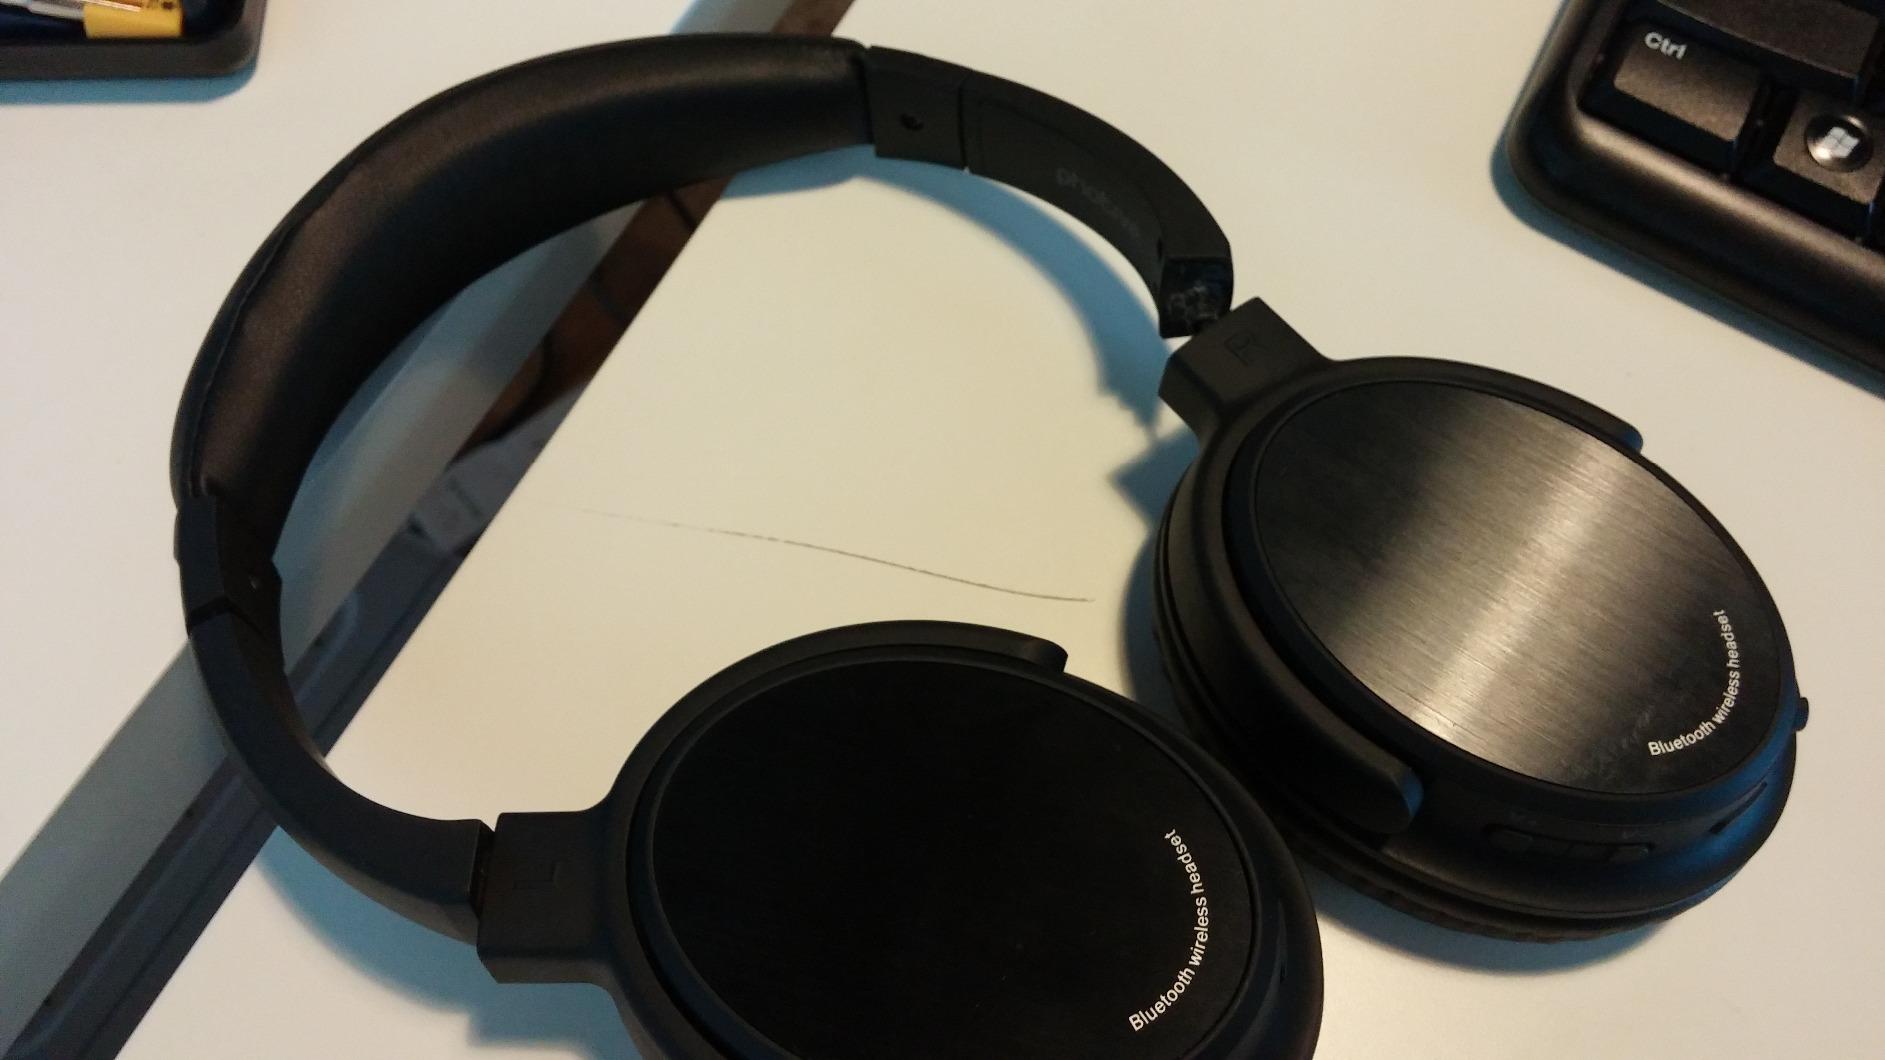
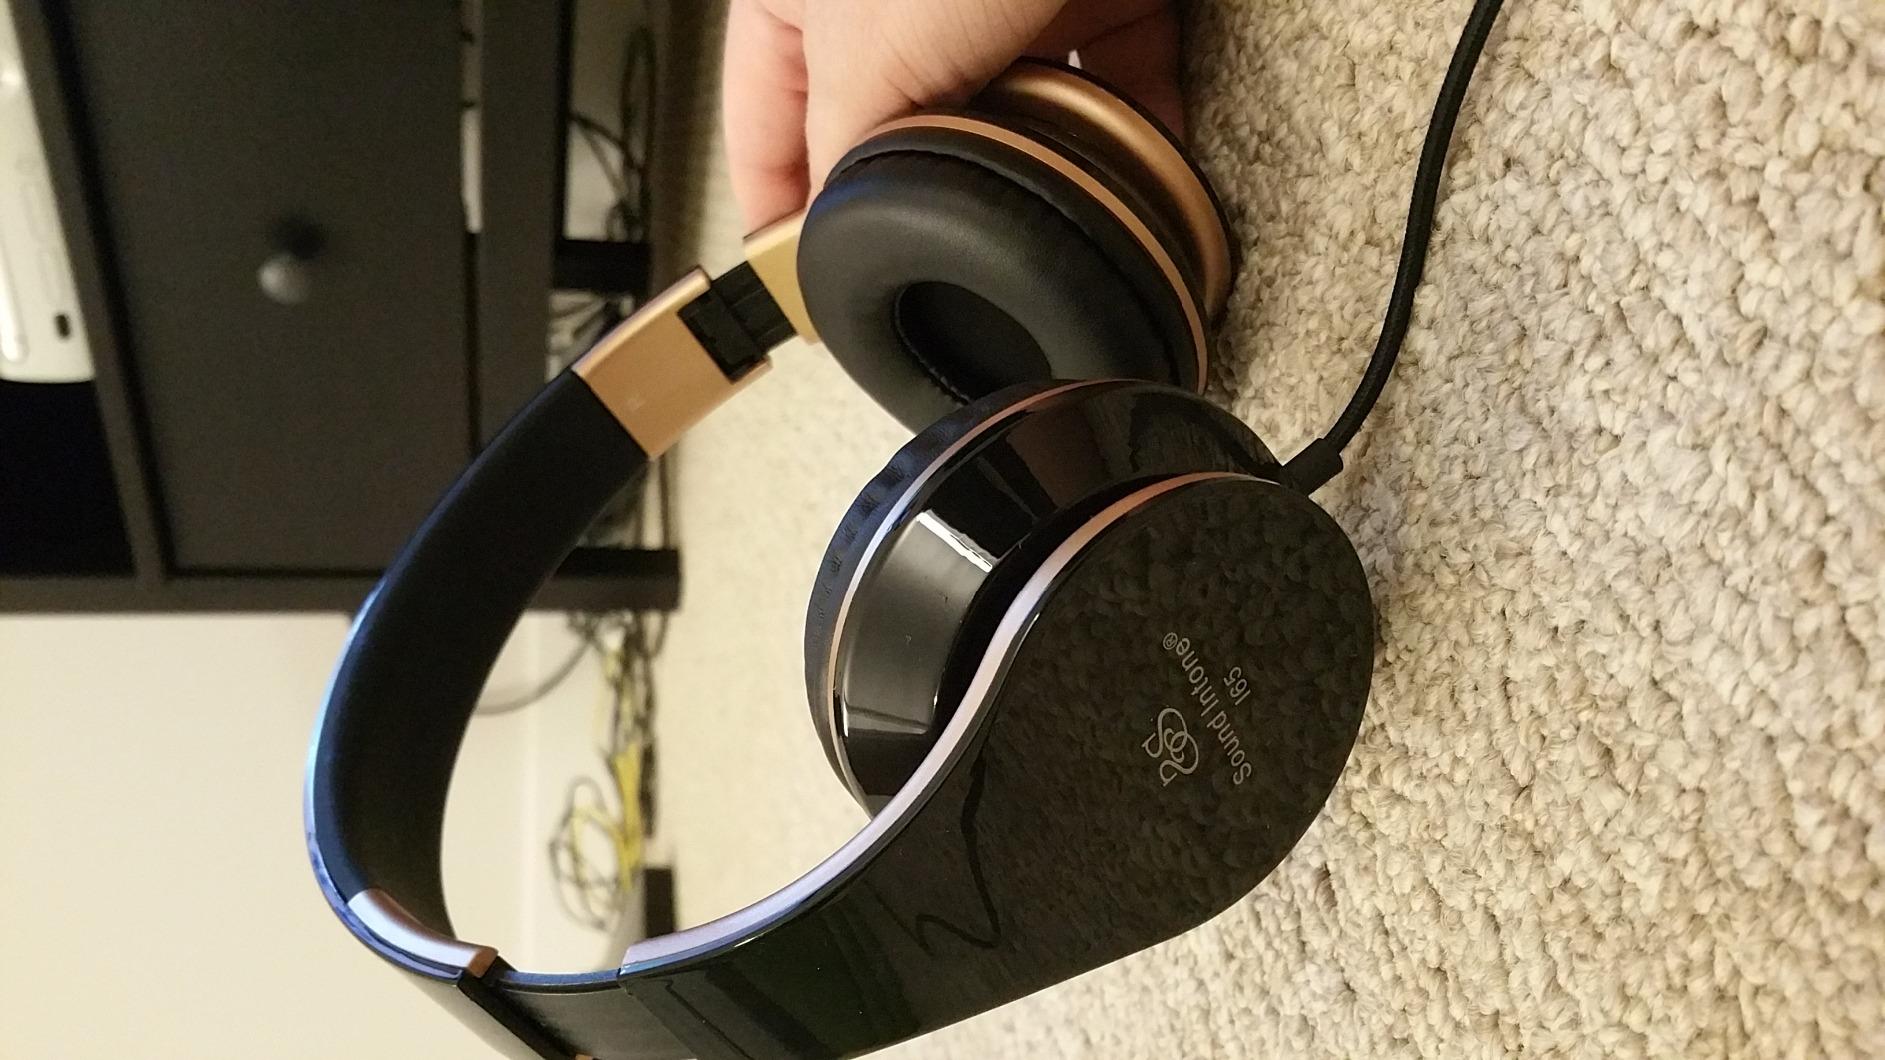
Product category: headphones
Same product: no